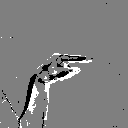
ASL letter: g